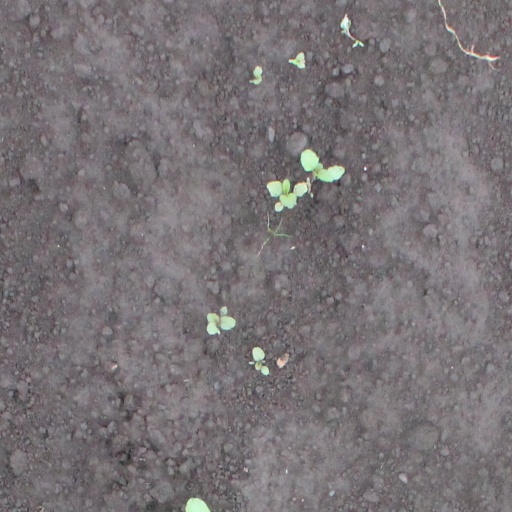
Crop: soybean